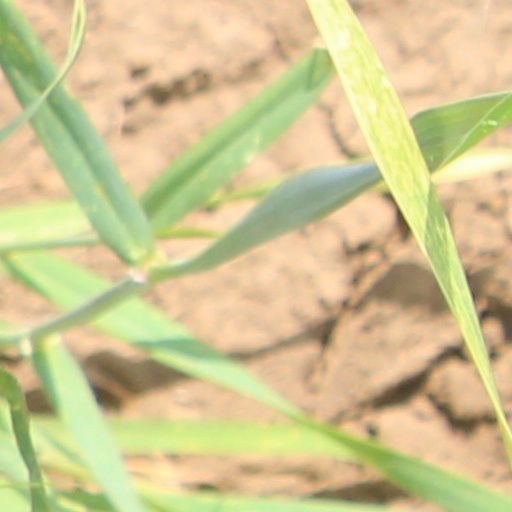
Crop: wheat